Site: brandenburg
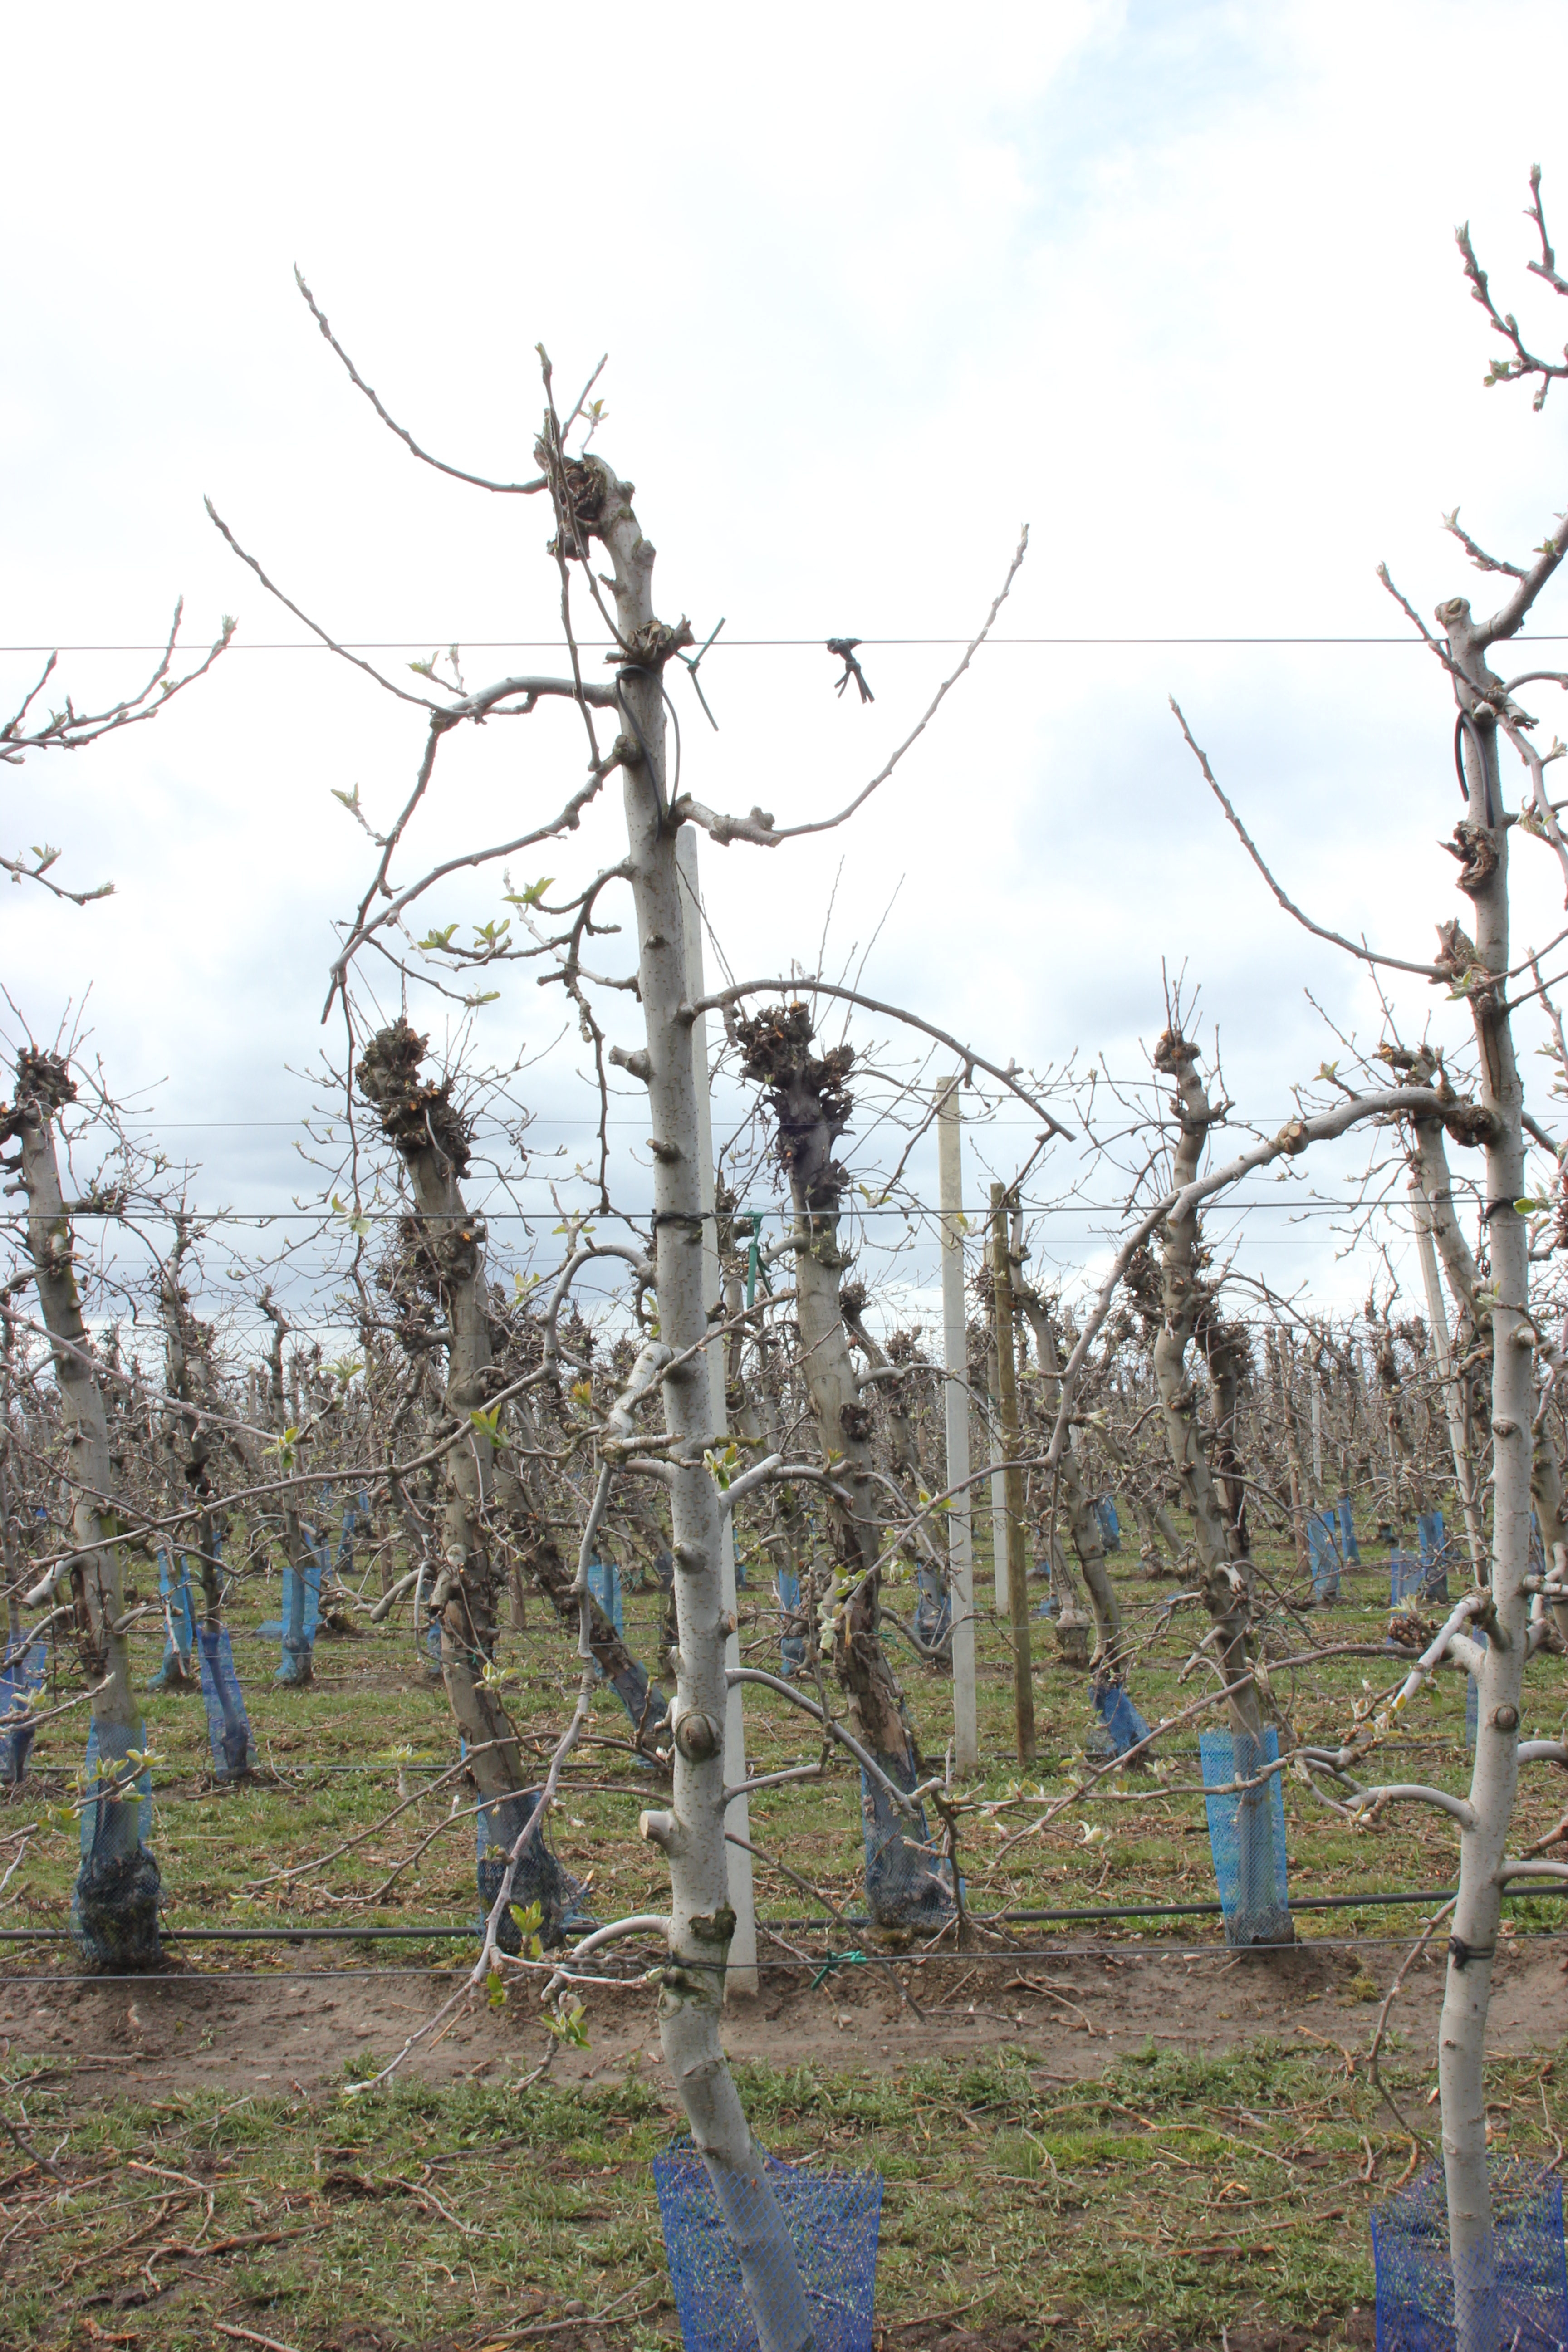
Growth stage (BBCH 55): Inflorescence emergence